The Oregon Duck

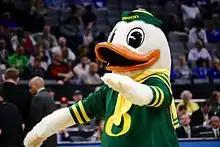
The Oregon Duck at a basketball game in 2017

Oregon teams were originally known as Webfoots, possibly as early as the 1880s. The Webfoots name originally applied to a group of fishermen from the coast of Massachusetts who had been heroes during the American Revolutionary War. When their descendants settled in Oregon's Willamette Valley in the 19th century, the name stayed with them. A naming contest in 1926 won by "Oregonian" sports editor L. H. Gregory made the Webfoots name official, and a subsequent student vote in 1932 affirmed the nickname, chosen over other suggested nicknames such as Pioneers, Trappers, Lumberjacks, Wolves, and Yellow Jackets.